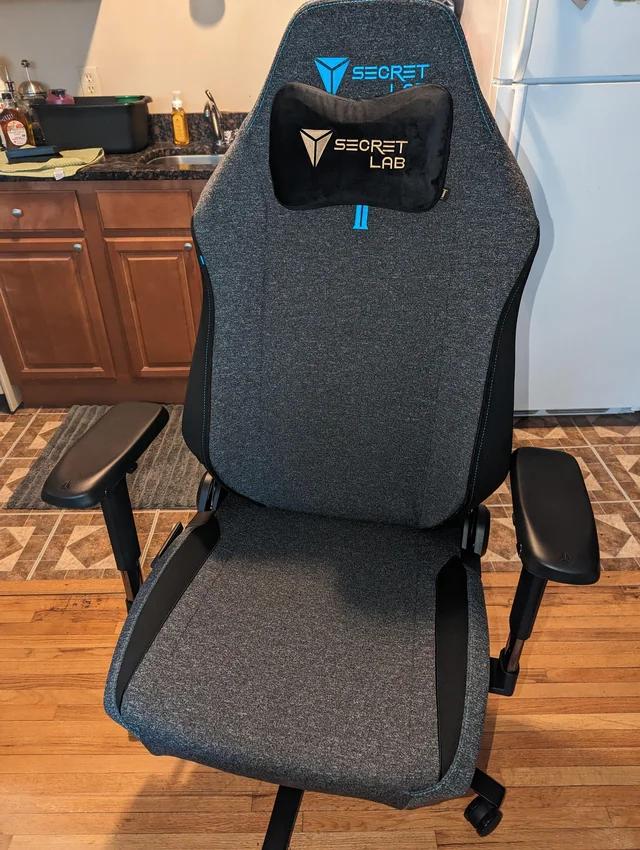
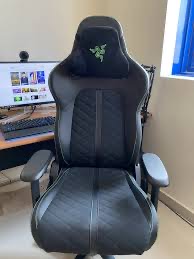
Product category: items_chair
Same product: no